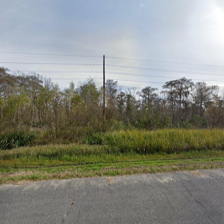
Label: streetView